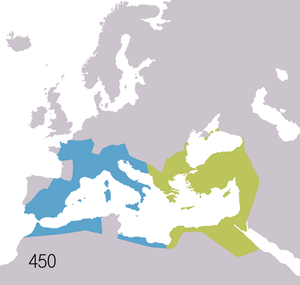
Cyrus ou Kyros de Panopolis est un poète, haut fonctionnaire impérial puis évêque de l'Empire romain d'Orient du Vᵉ siècle. Né vers 400 à Panopolis en Égypte, il rejoint la cour impériale de Théodose II à Constantinople grâce à l'impératrice Eudocie qui apprécie sa poésie. Devenu préfet de Constantinople puis préfet du prétoire d'Orient, il participe activement à la rénovation de la ville et promeut l'utilisation du grec, langue de la majorité de la population dans l'Empire d'Orient, en lieu et place du latin dans l'administration impériale. Accusé de sympathie pour le paganisme à la suite d'intrigues au palais impérial, il est disgracié en 441 puis exilé à Cotyaeum, ville dont il devient évêque. De retour à Constantinople après la mort de Théodose II en 450, il s'implique dans des œuvres de charité et se lie à Daniel le Stylite, avant de mourir vers 470.